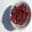
Label: bowl